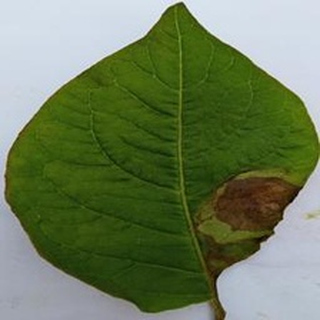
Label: potato_late_blight